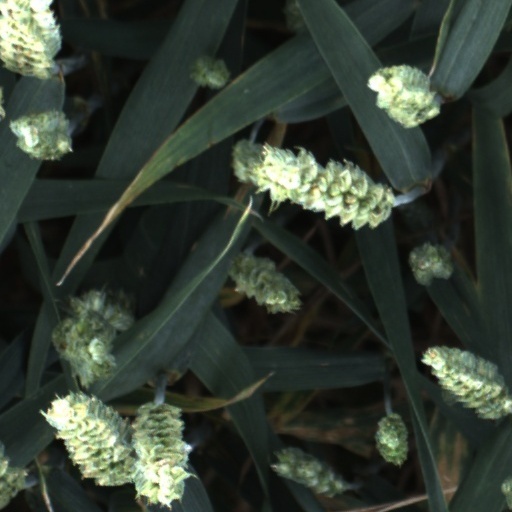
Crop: wheat